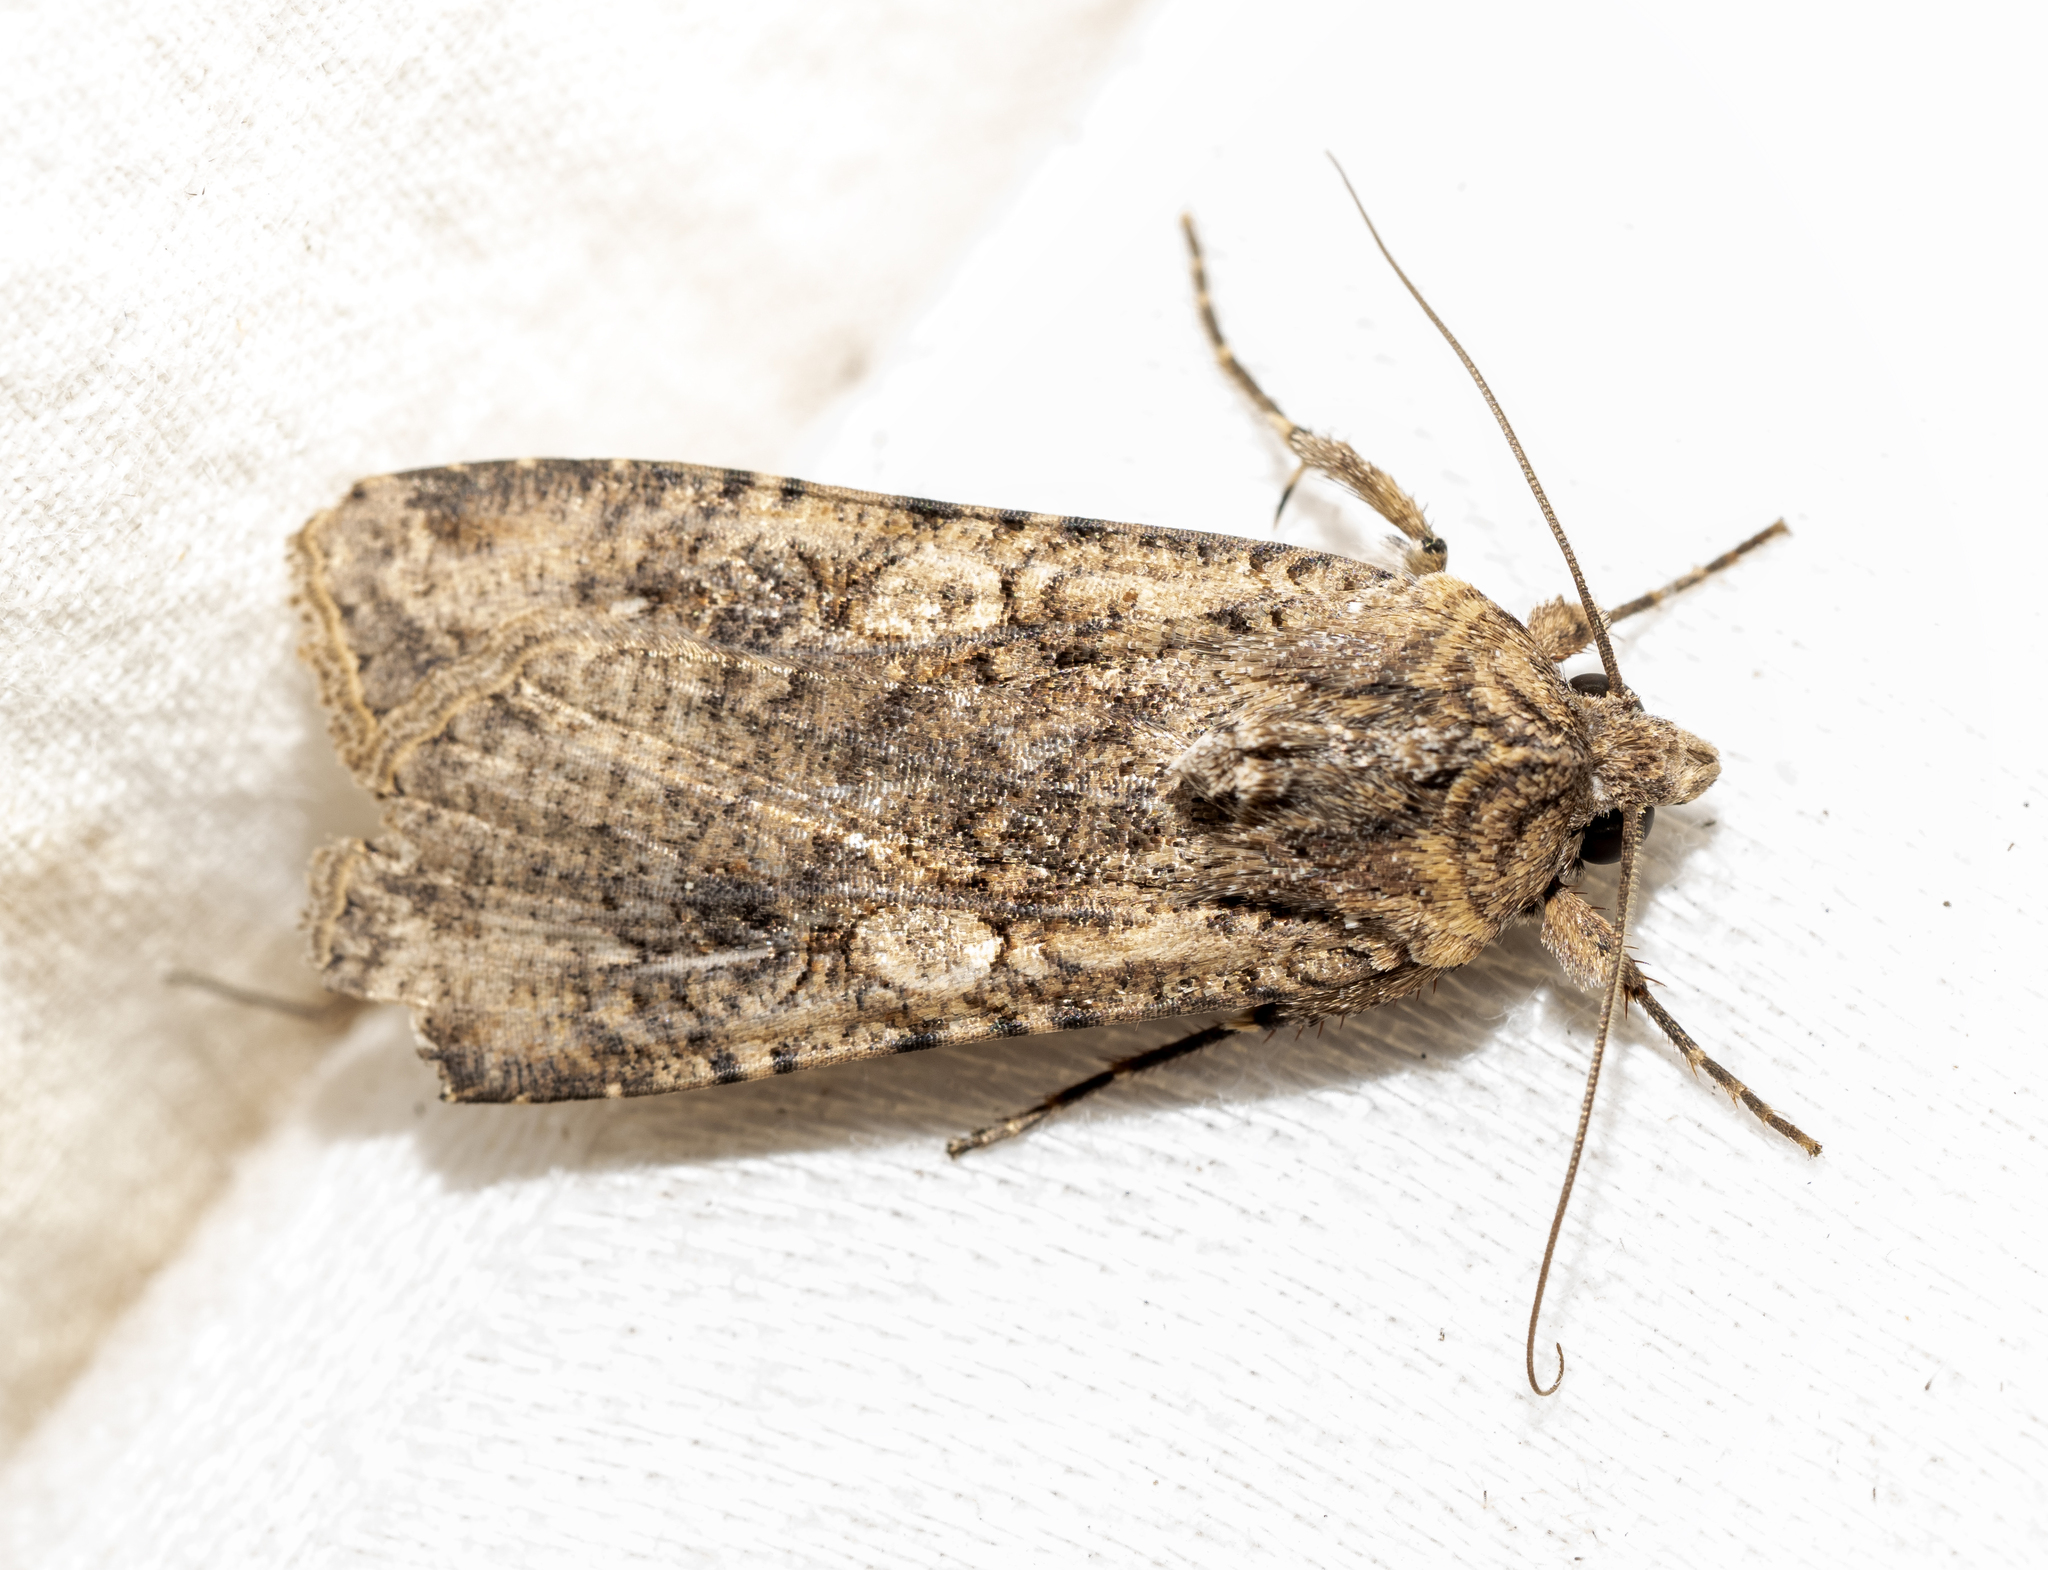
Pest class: cutworms